Leadership of Space Operations Command

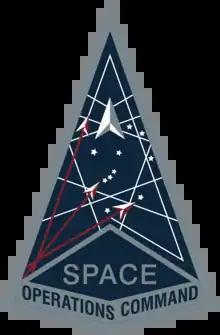
SpOC emblem

The commander of Space Operations Command is a lieutenant general who leads the field command that provide space forces to the United States Space Command and supports other unified combatant commands. A senior leader in the Space Force, it is only one of three field commanders and, of which, only one of two held by a lieutenant general.